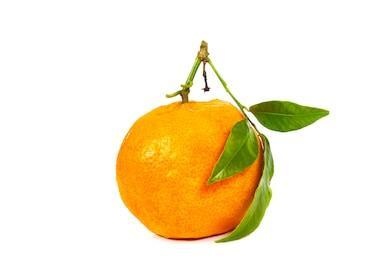
Label: mandarine